Sonning Common

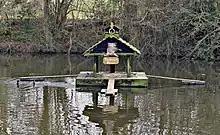
"Duckingham Palace" on Widmore Pond in Sonning Common

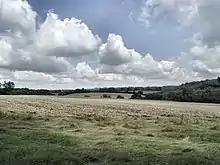
Hay meadow and woodland on borders with higher parts of the Chilterns.

Churches are Christ the King (Church of England), Saint Michael's (Roman Catholic), and Sonning Common Free Church.